British Rail Class 76

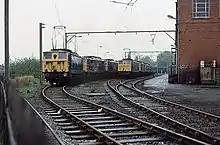
Class 76s at Reddish depot in 1981, shortly before their withdrawal

As delivered, the locomotives were painted black. From the late 1950s onwards, Brunswick green was adopted, with small yellow warning panels on the cab ends. From the late 1960s and until withdrawal, the Class 76s started to appear in British Rail monastral blue with yellow cab ends.